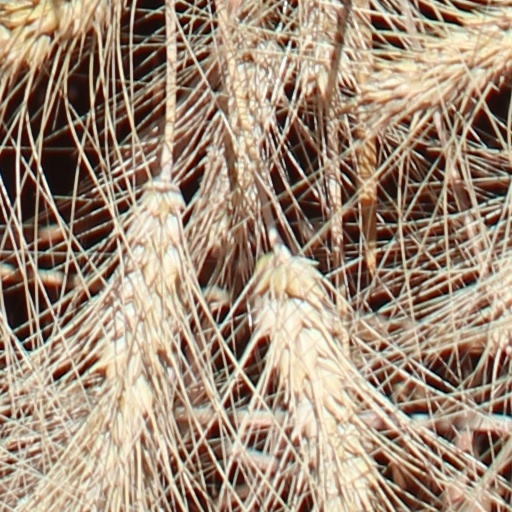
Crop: wheat